Bielzia

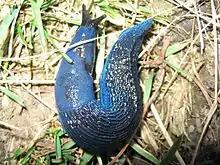
Adults of "Bielzia coerulans" are blue

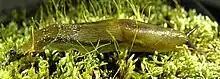
Juveniles of "Bielzia coerulans" are brown

This slug turns blue when an adult and becomes 100 – 140 mm in length. It is evenly blue or bluish green (occasionally black) with a dark greyish head and tentacles, and margins pale yellowish, sole pale yellowish or whitish.